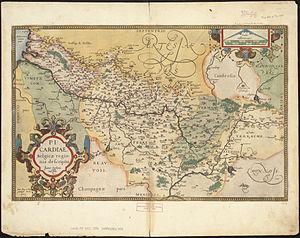
La Picardie est une ancienne région administrative française, créée par décret du 2 juin 1960, regroupant les départements de l'Aisne, de l'Oise et de la Somme, dont le chef-lieu était Amiens. Dans le cadre de la réforme territoriale de 2015, la région Picardie a fusionné avec la région Nord-Pas-de-Calais, le 1ᵉʳ janvier 2016. Le nom de la nouvelle région ainsi formée est Hauts-de-France, après avoir été provisoirement Nord-Pas-de-Calais-Picardie.